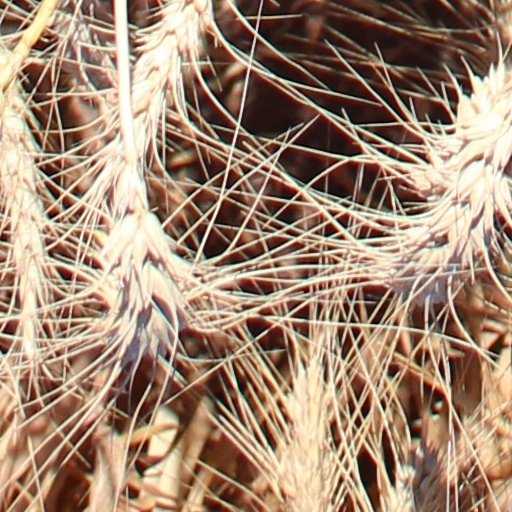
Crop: wheat